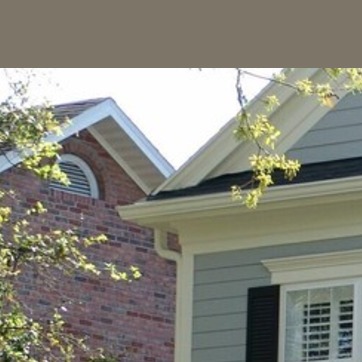
Material: other